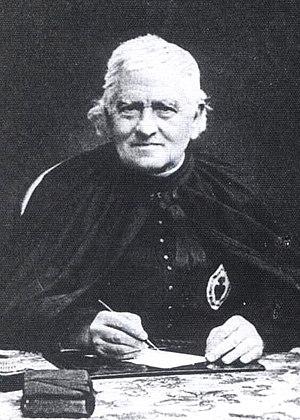
Jules Chevalier est un prêtre français fondateur des Missionnaires du Sacré-Cœur de Jésus et des Filles de Notre-Dame du Sacré-Cœur.